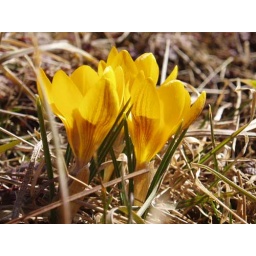
The first inkling of spring...little tiny yellow flowers popping up in my garden and yard!